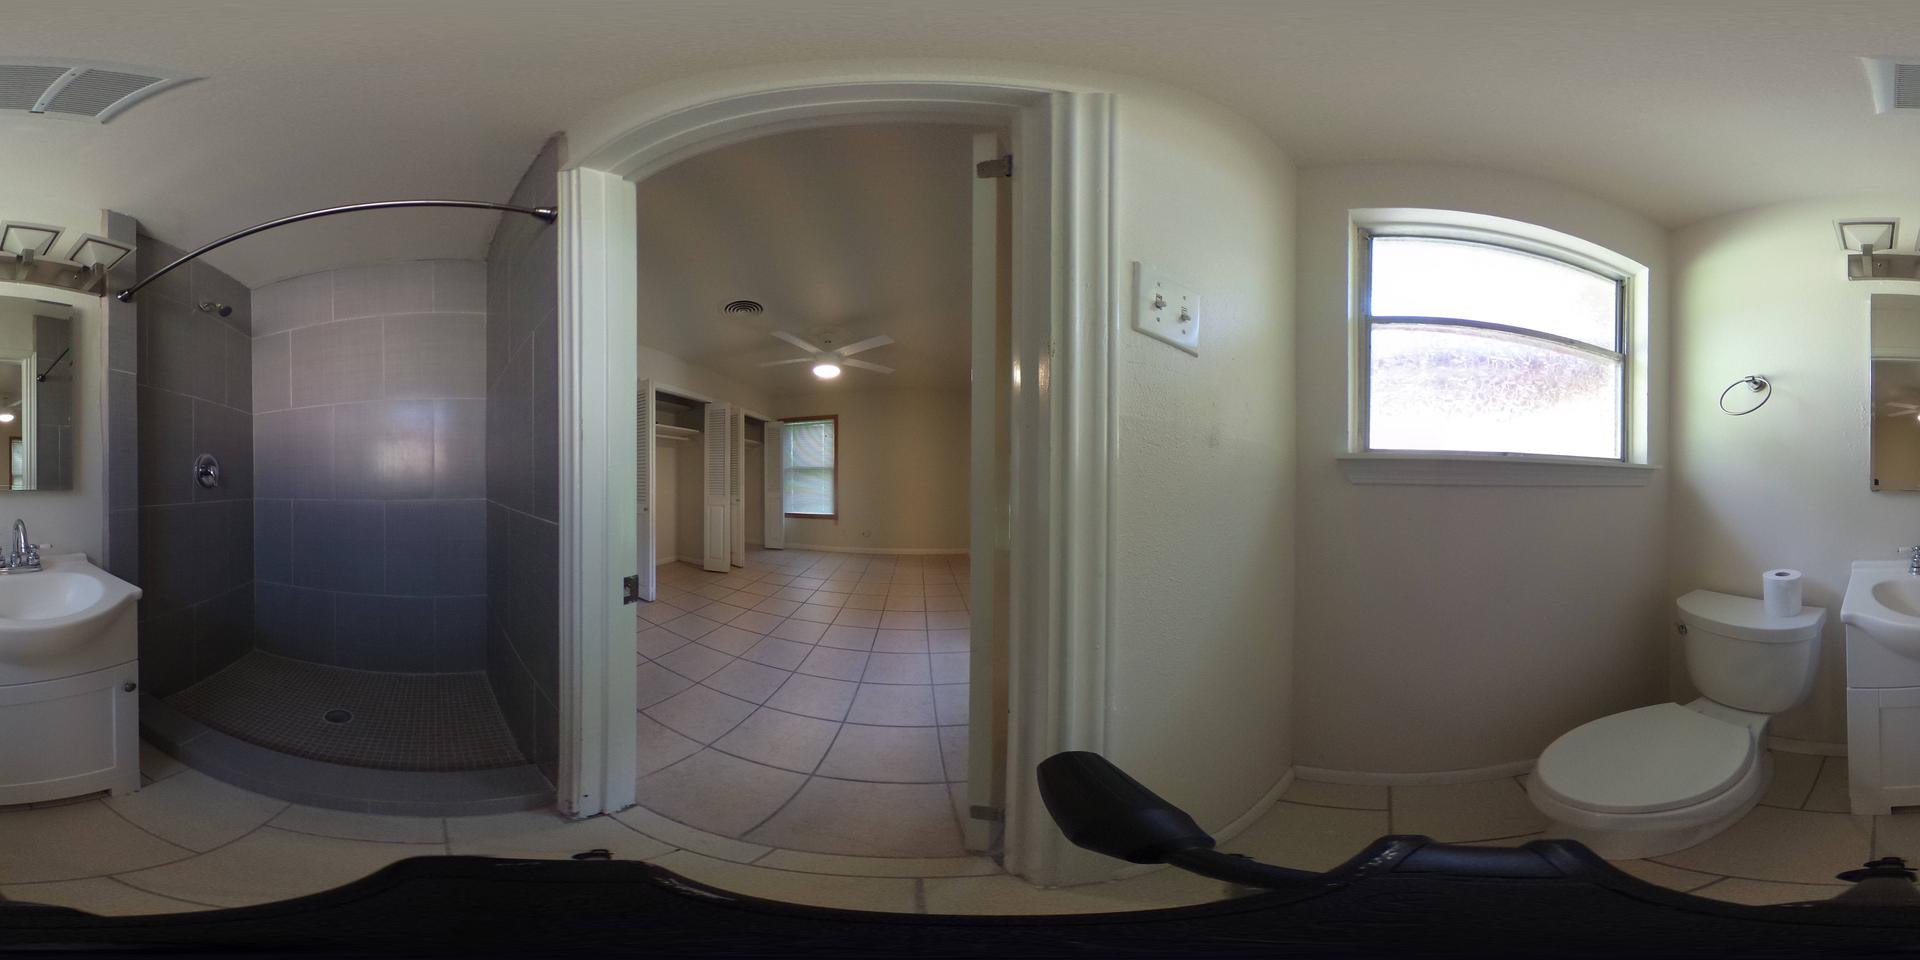
Referred object: the toilet paper roll on the toilet tank

Referred object: the white toilet with closed lid

Referred object: the toilet opposite the window